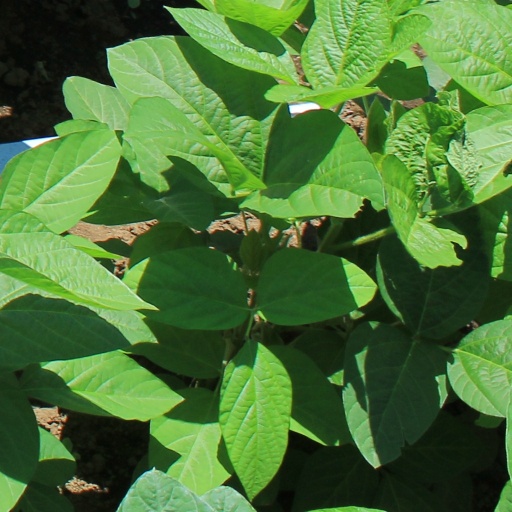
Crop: soybean